Chioma Ubogagu

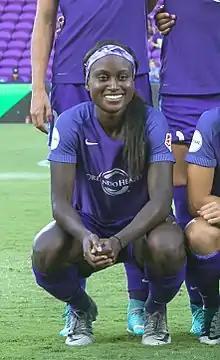
Ubogagu playing for the Orlando Pride in 2017

In January 2015, National Women's Soccer League's Sky Blue FC selected Ubogagu with the 28th pick of the 2015 NWSL College Draft, although coach Jim Gabarra acknowledged she was in negotiations with an FA WSL club. In February 2015, Ubogagu signed with Arsenal, the club she'd supported as a child and her British birth made it easier for her to acquire a United Kingdom work permit.